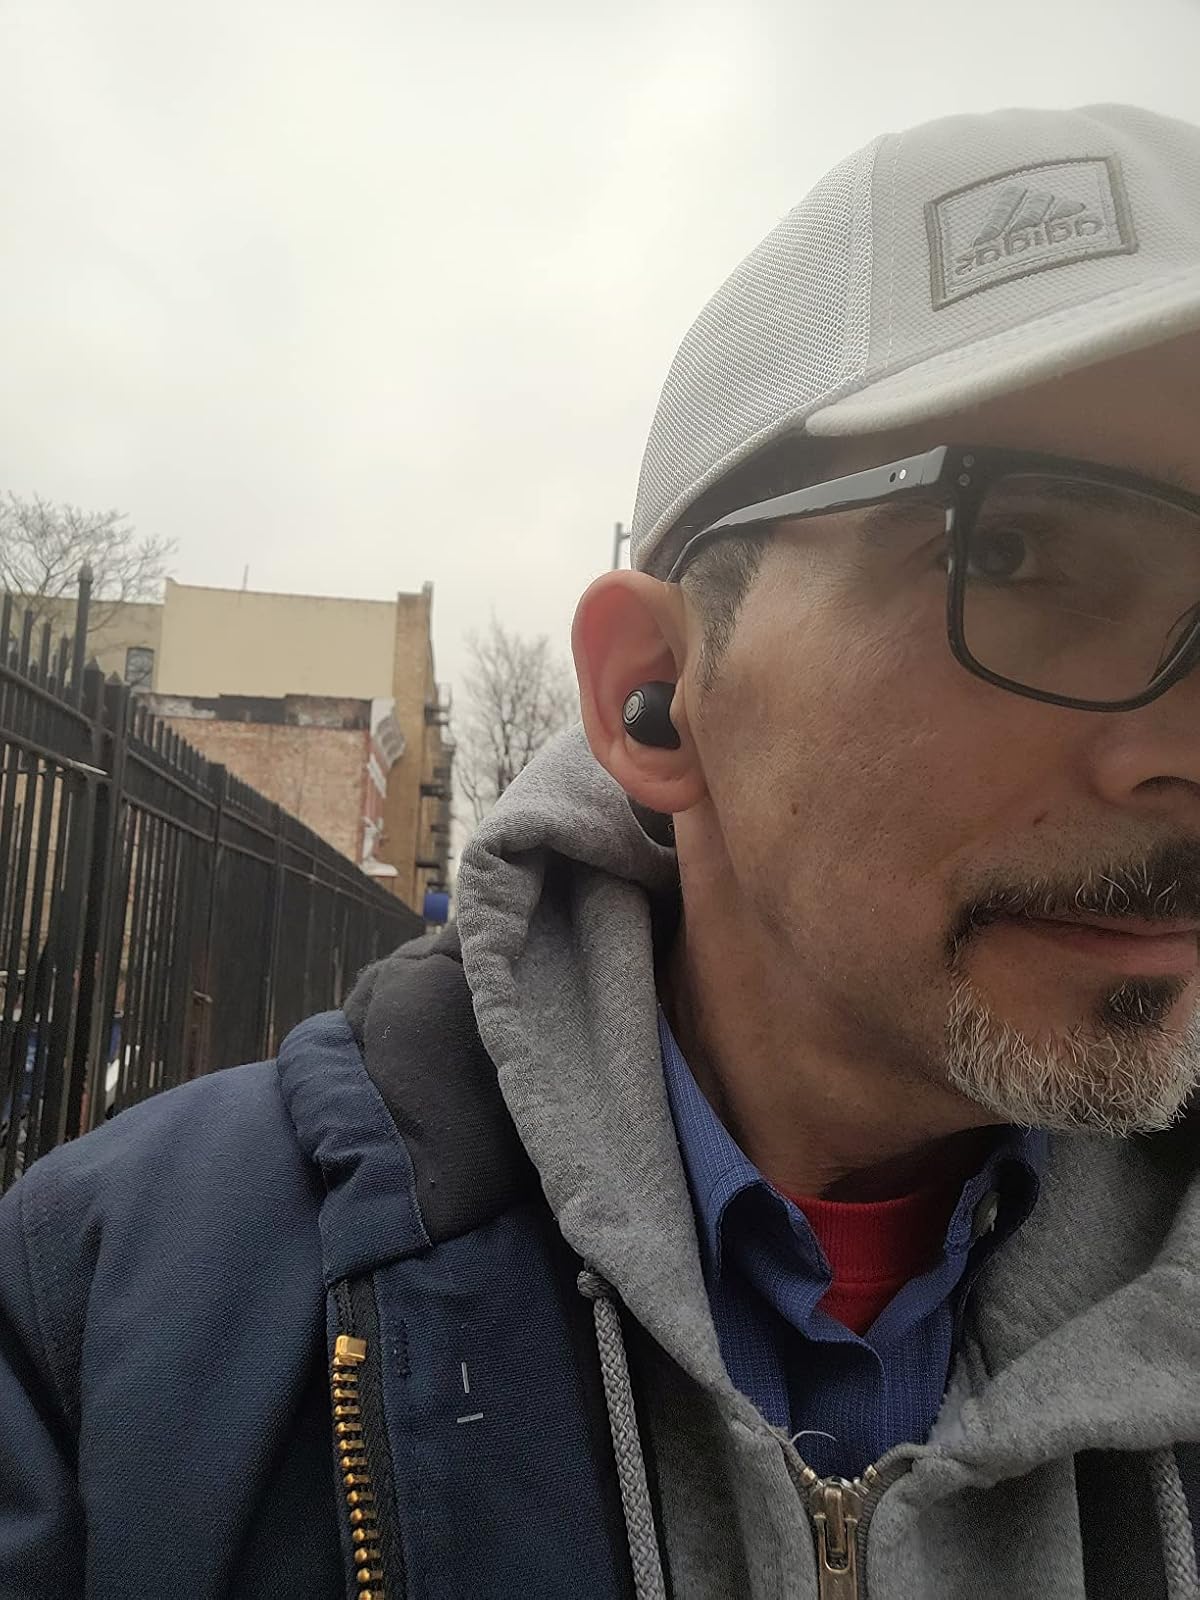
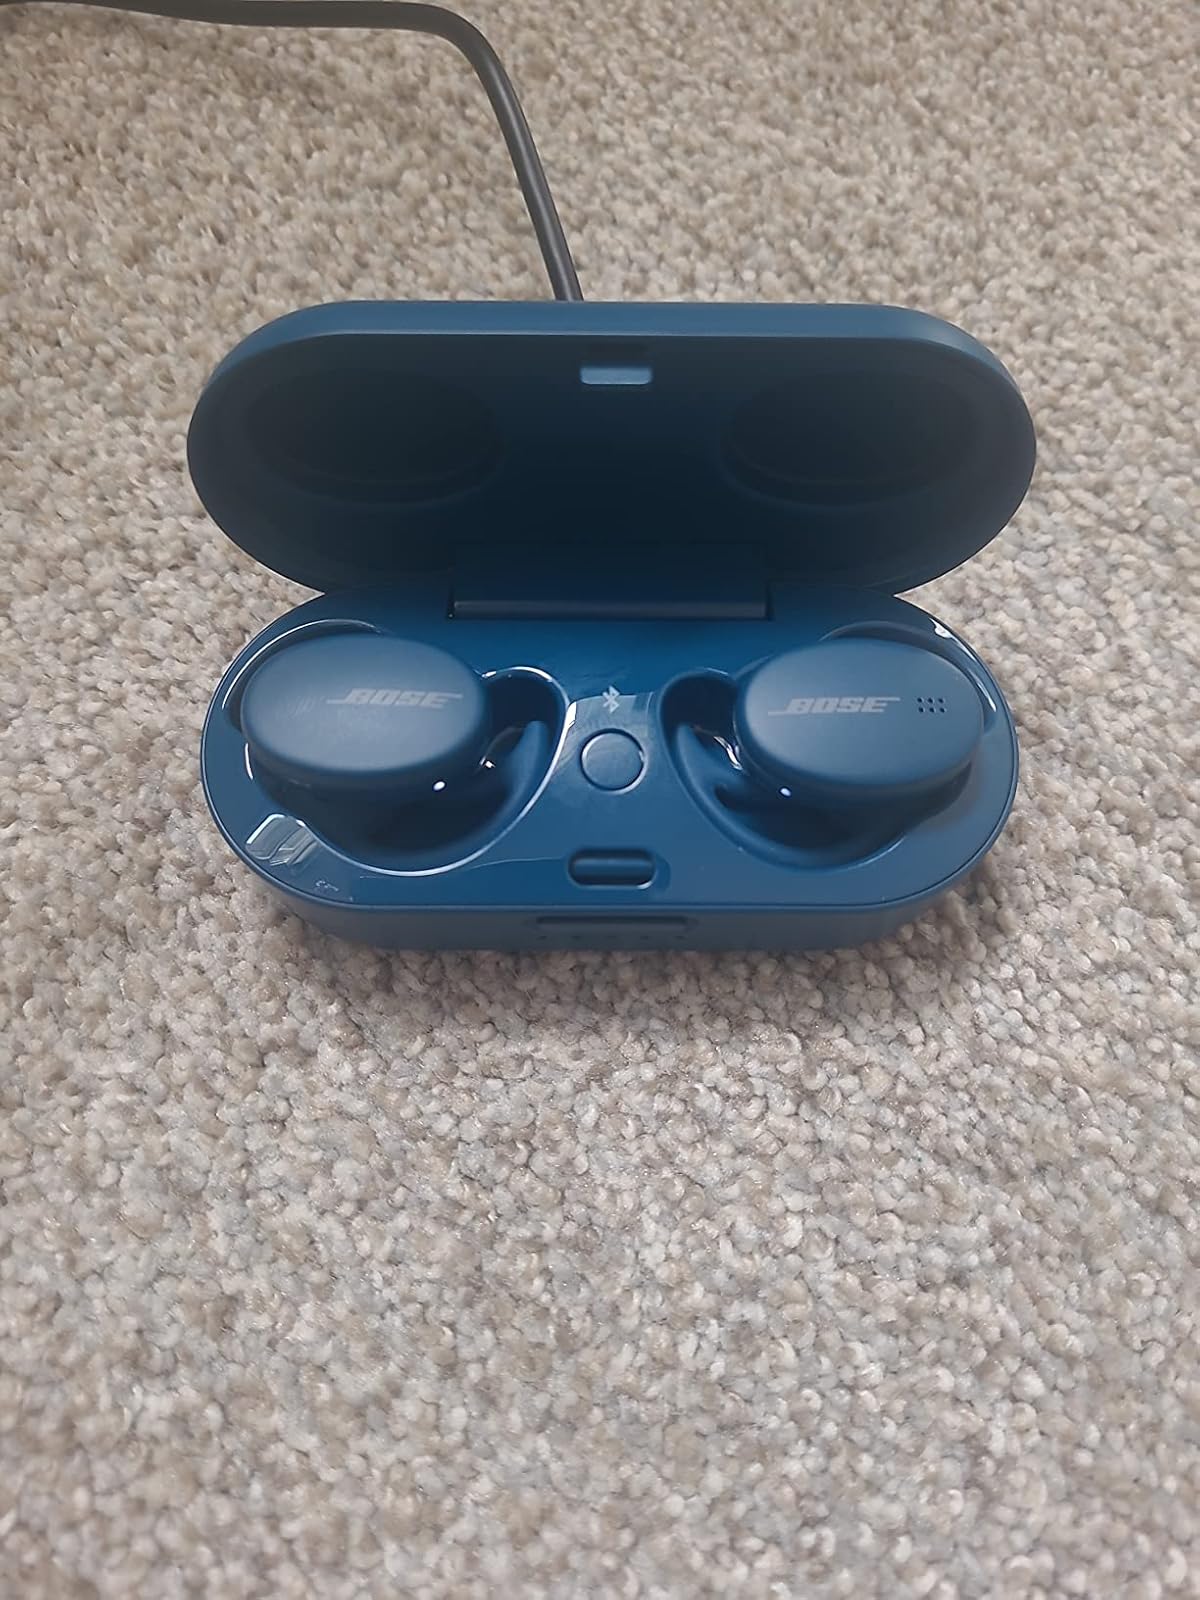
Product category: earbuds
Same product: no